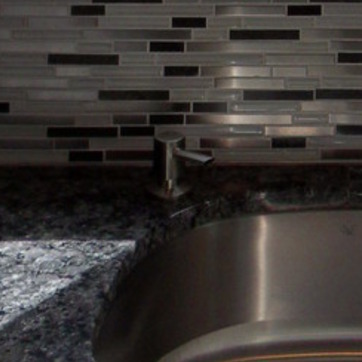
Material: metal